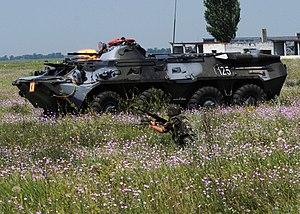
L’armée de terre ukrainienne est la branche terrestre des forces armées ukrainiennes. Elle a été formé à partir des forces terrestres soviétique à la chute de l'Union soviétique.